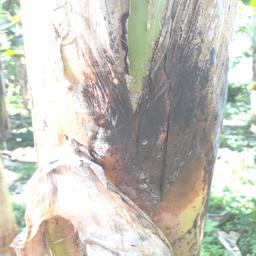
Label: PSEUDOSTEM WEEVIL